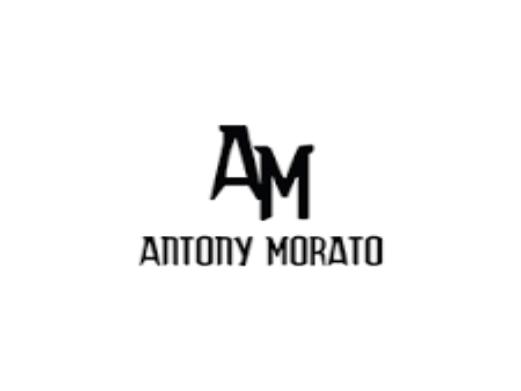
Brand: Antony Morato
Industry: Clothes